Pitt Meadows

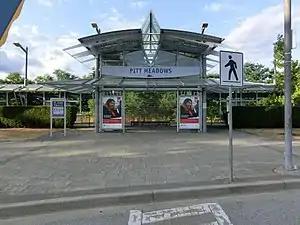
Pitt Meadows station

TransLink operates the West Coast Express with a stations at Maple Meadows and Pitt Meadows stations. Buses are operated by the Coast Mountain Bus Company, a subsidiary of TransLink. Route 701 is a major route that takes commuters from Coquitlam down to Port Coquitlam and into Pitt Meadows and Maple Ridge. Pitt Meadows is also served by the R3 Rapid Bus, although its route takes it along Lougheed Highway. Route 791 serves as another major route that takes commuters from Braid station to Pitt Meadows via the Mary Hill Bypass. The 722 and 719 community shuttle routes go from Osprey Village through different residential Pitt Meadows routes, both ending in Meadowtown Centre.